Natalia Mardero

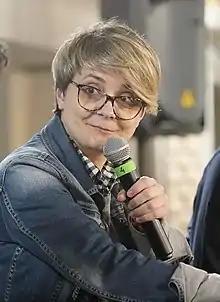
Natalia Mardero in 2019

Natalia Mardero (Montevideo, 22 September 1975) is a Uruguayan writer and journalist.